Fracking

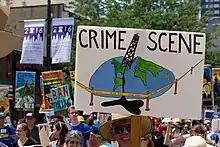
Clean Energy March in Philadelphia

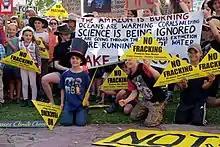
September 2019 climate strike in Alice Springs, Australia

An anti-fracking movement has emerged both internationally with involvement of international environmental organizations and nations such as France and locally in affected areas such as Balcombe in Sussex where the Balcombe drilling protest was in progress during mid-2013. The considerable opposition against hydraulic fracturing activities in local townships in the United States has led companies to adopt a variety of public relations measures to reassure the public, including the employment of former military personnel with training in psychological warfare operations. According to Matt Pitzarella, the communications director at Range Resources, employees trained in the Middle East have been valuable to Range Resources in Pennsylvania, when dealing with emotionally charged township meetings and advising townships on zoning and local ordinances dealing with hydraulic fracturing.